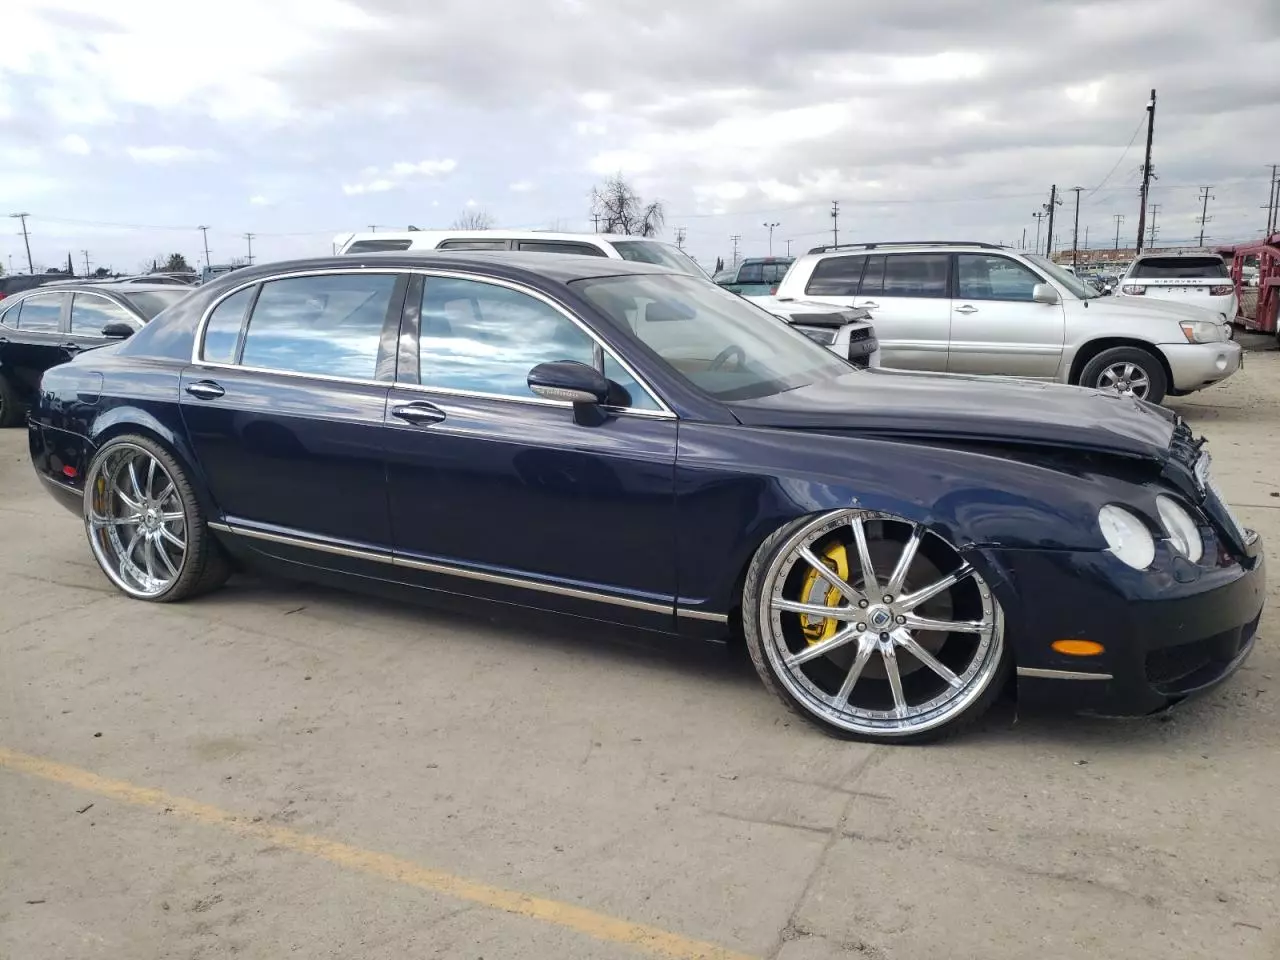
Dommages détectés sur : pare-choc avant, capot, aile avant droite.
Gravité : majeur